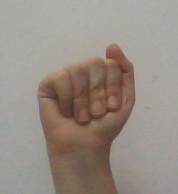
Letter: saad